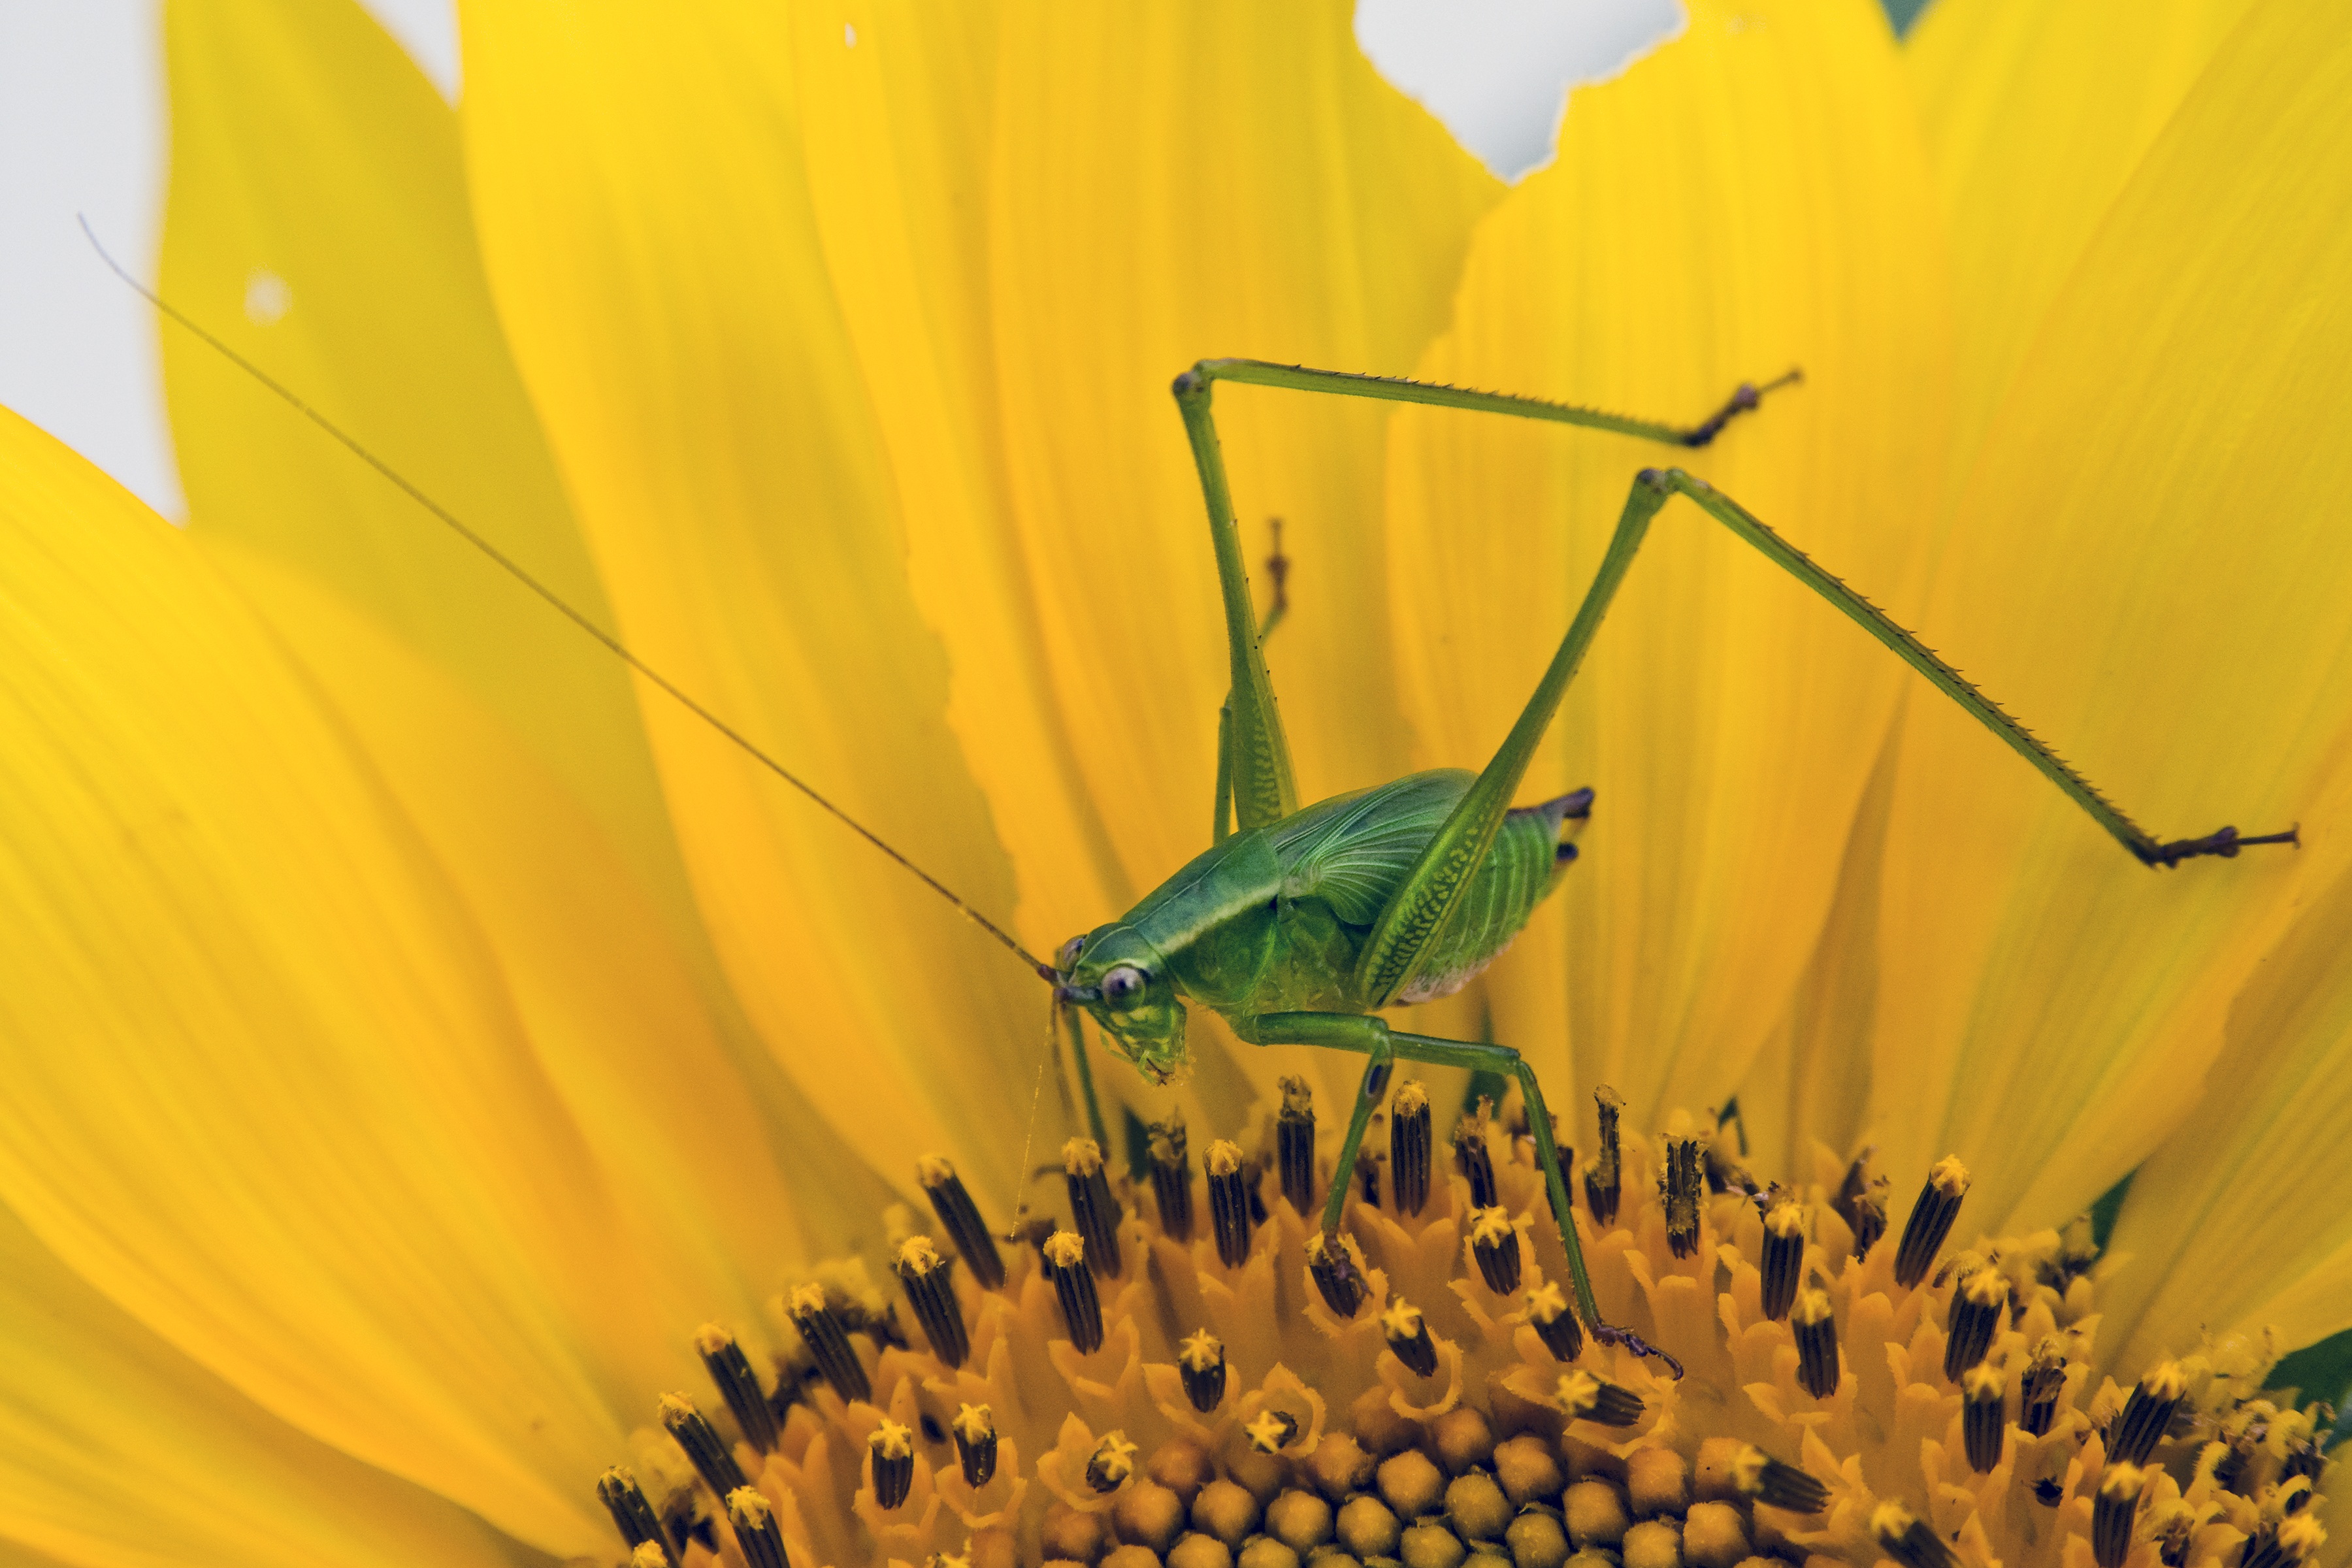
nature, grass, blossom, plant, field, photography, meadow, flower, petal, bloom, floral, pollen, green, insect, yellow, flora, fauna, sunflower, invertebrate, wildflower, close up, petals, grasshopper, nectar, macro photography, flowering plant, daisy family, plant stem, land plant